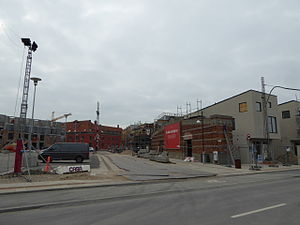
Sassnitzgade
Sassnitzgade i oktober 2015. Frikvarteret ligger til højre, mens Orienten kommer til at ligge til venstre.
Sassnitzgade er en gade i Århusgadekvarteret i Nordhavnen i København, der ligger i forlængelse af Bilbaogade mellem Århusgade og Helsinkigade. Gaden er opkaldt efter den tyske havneby Sassnitz.